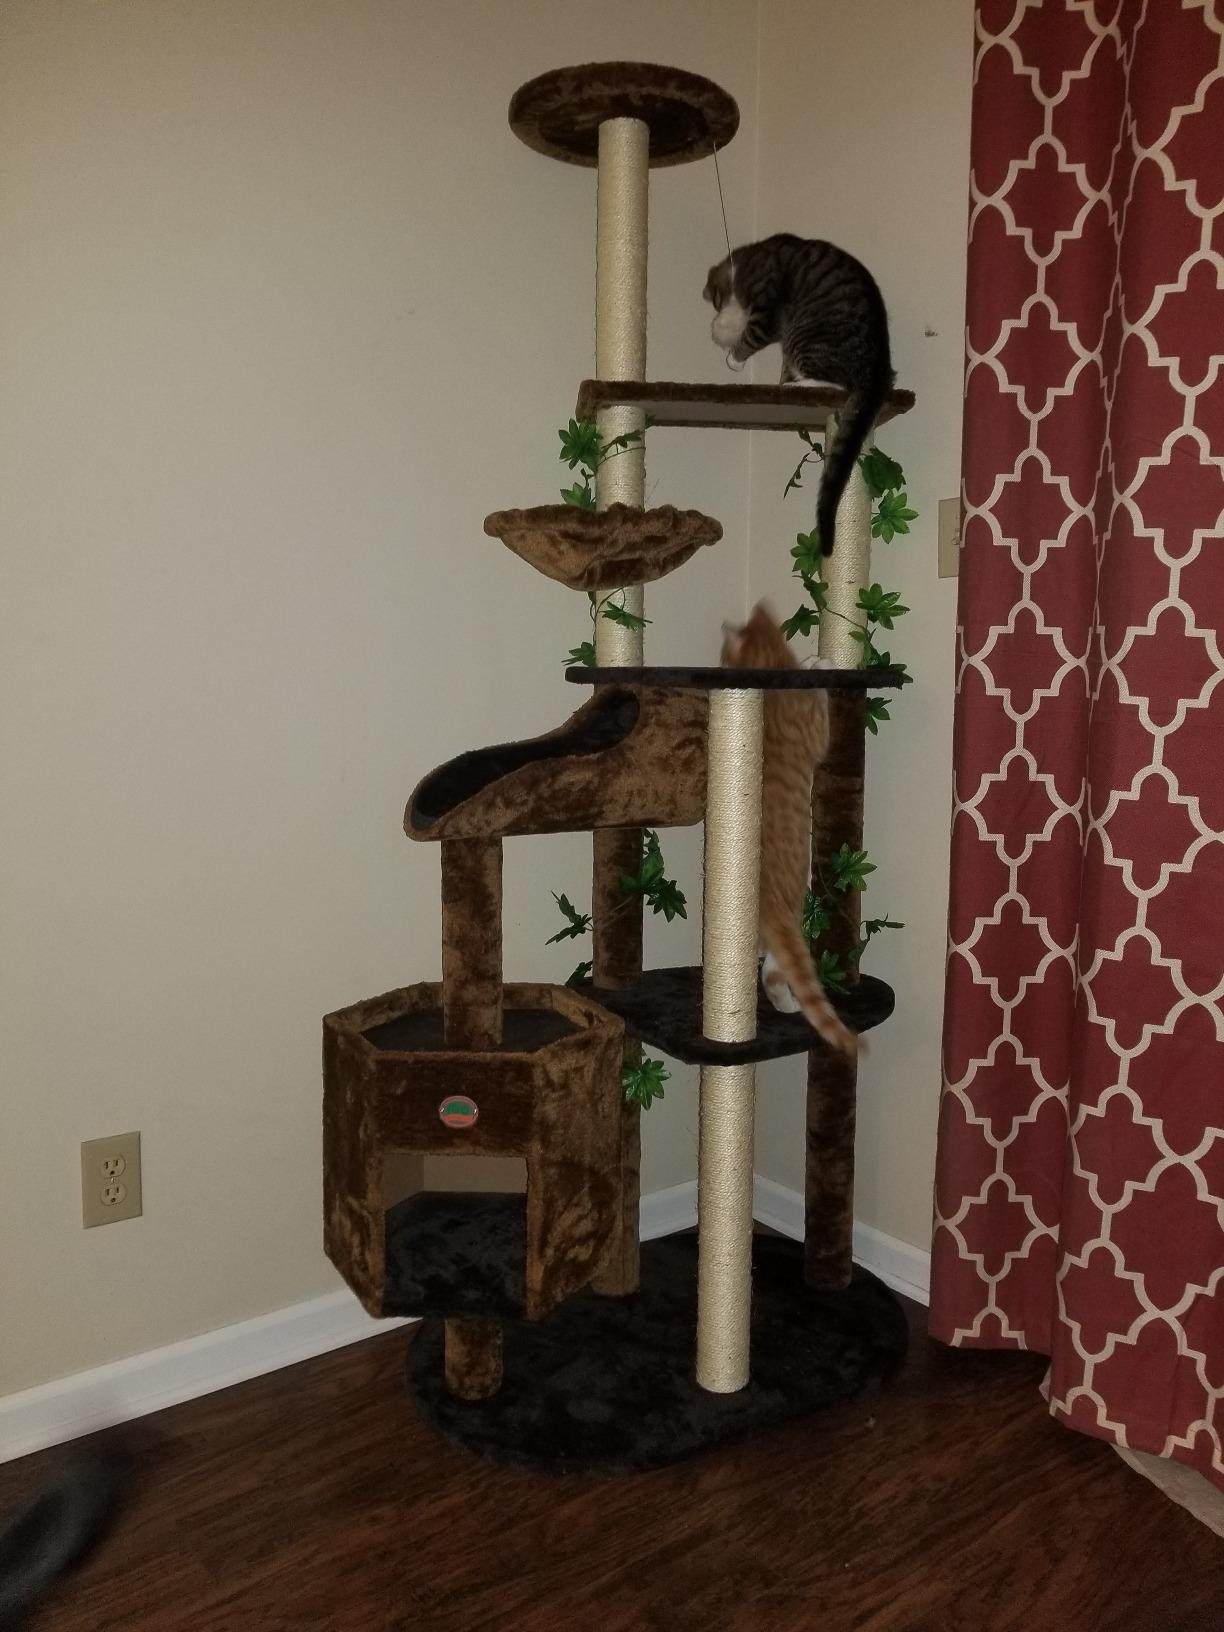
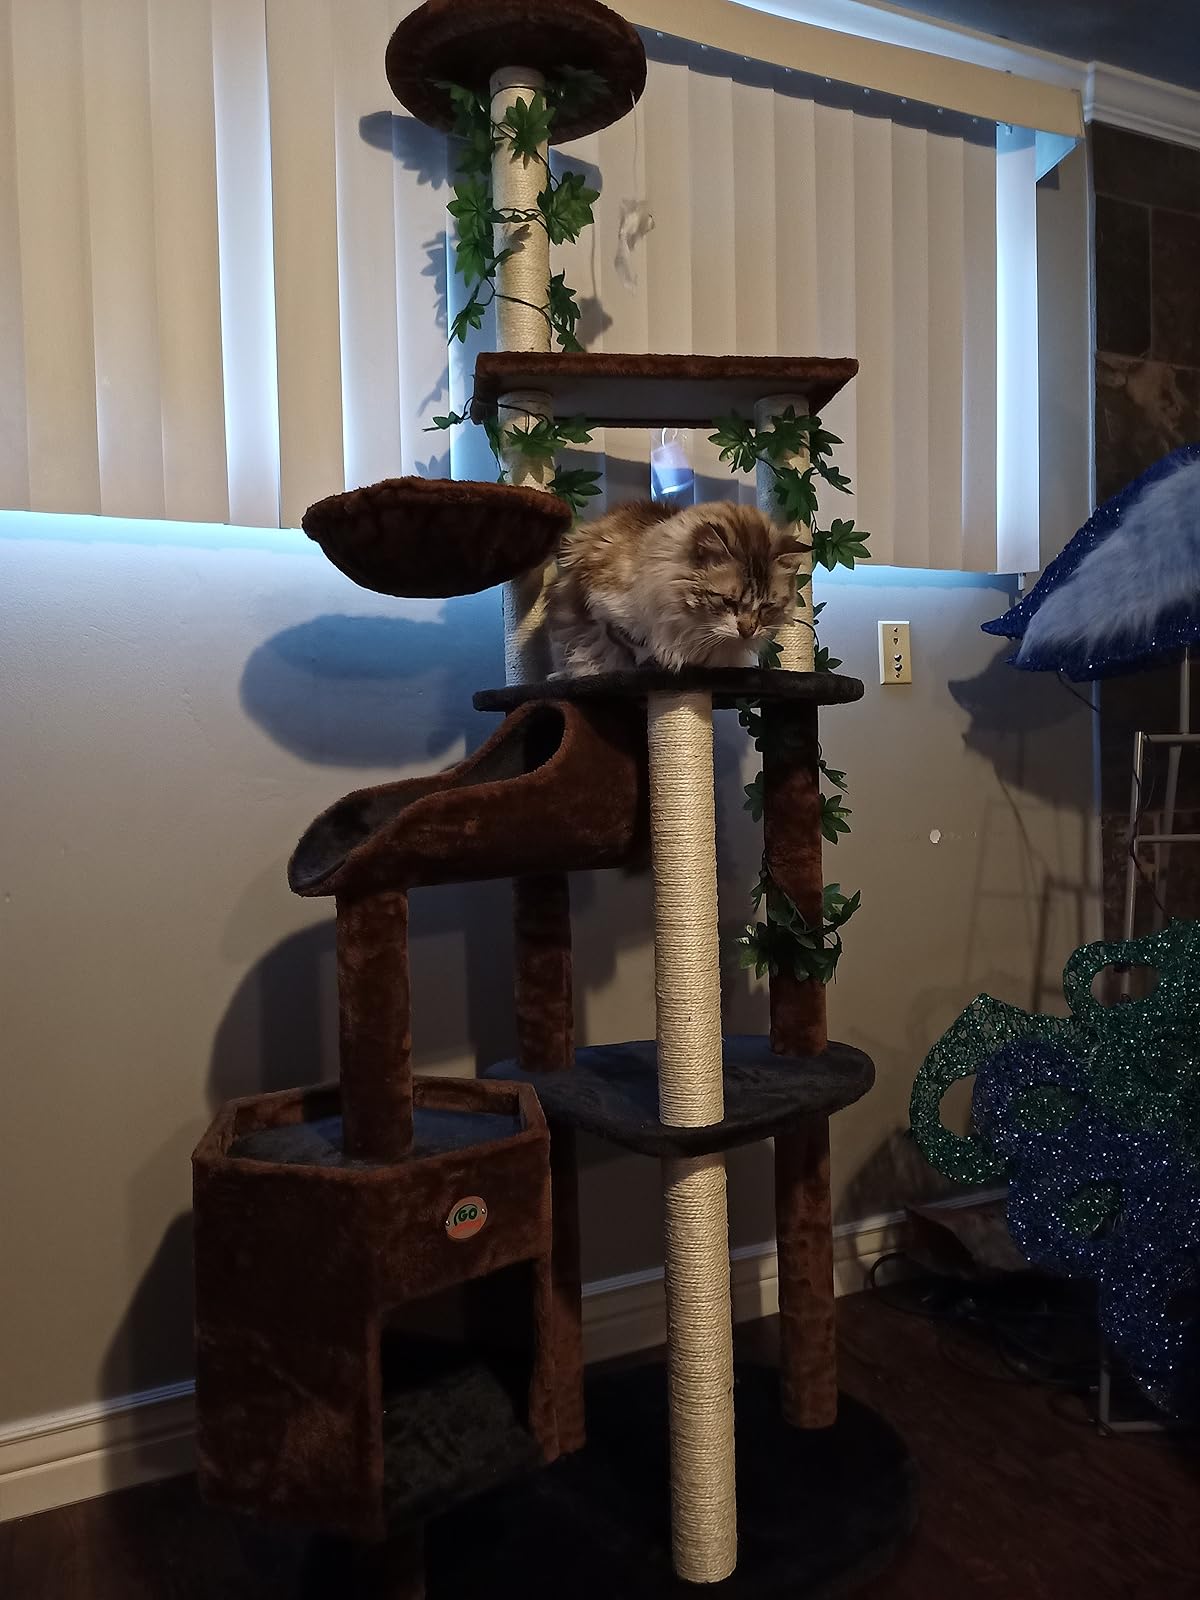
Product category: items_cat tree
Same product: yes